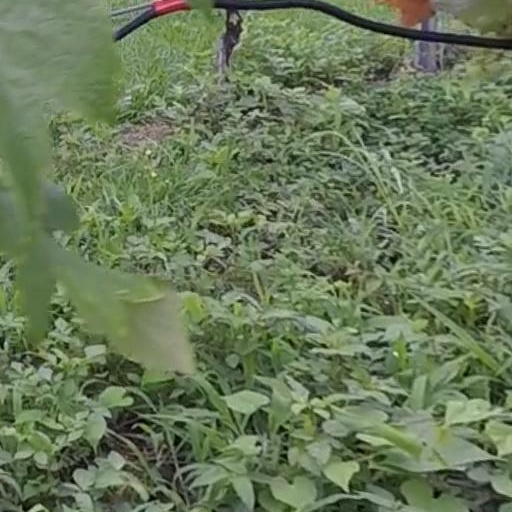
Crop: grape